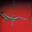
Label: lizard